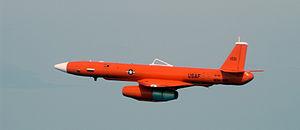
Le TRI 60 est un petit turboréacteur à usage unique conçu et produit par la société française Microturbo. Il est essentiellement employé par des drones ou des missiles de croisière ou d'autres types d'aéronefs légers. Les différentes versions produites offrent une poussée s'étalant entre 3,5 et 5,3 kN.